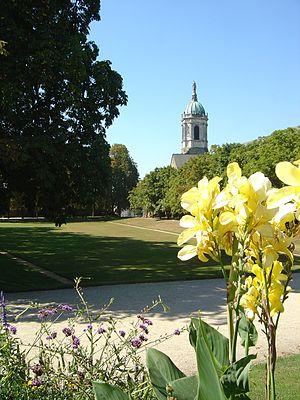
Eglise Saint-Melaine vue du parc du Thabor à Rennes (Ille-et-Vilaine, Bretagne, France).